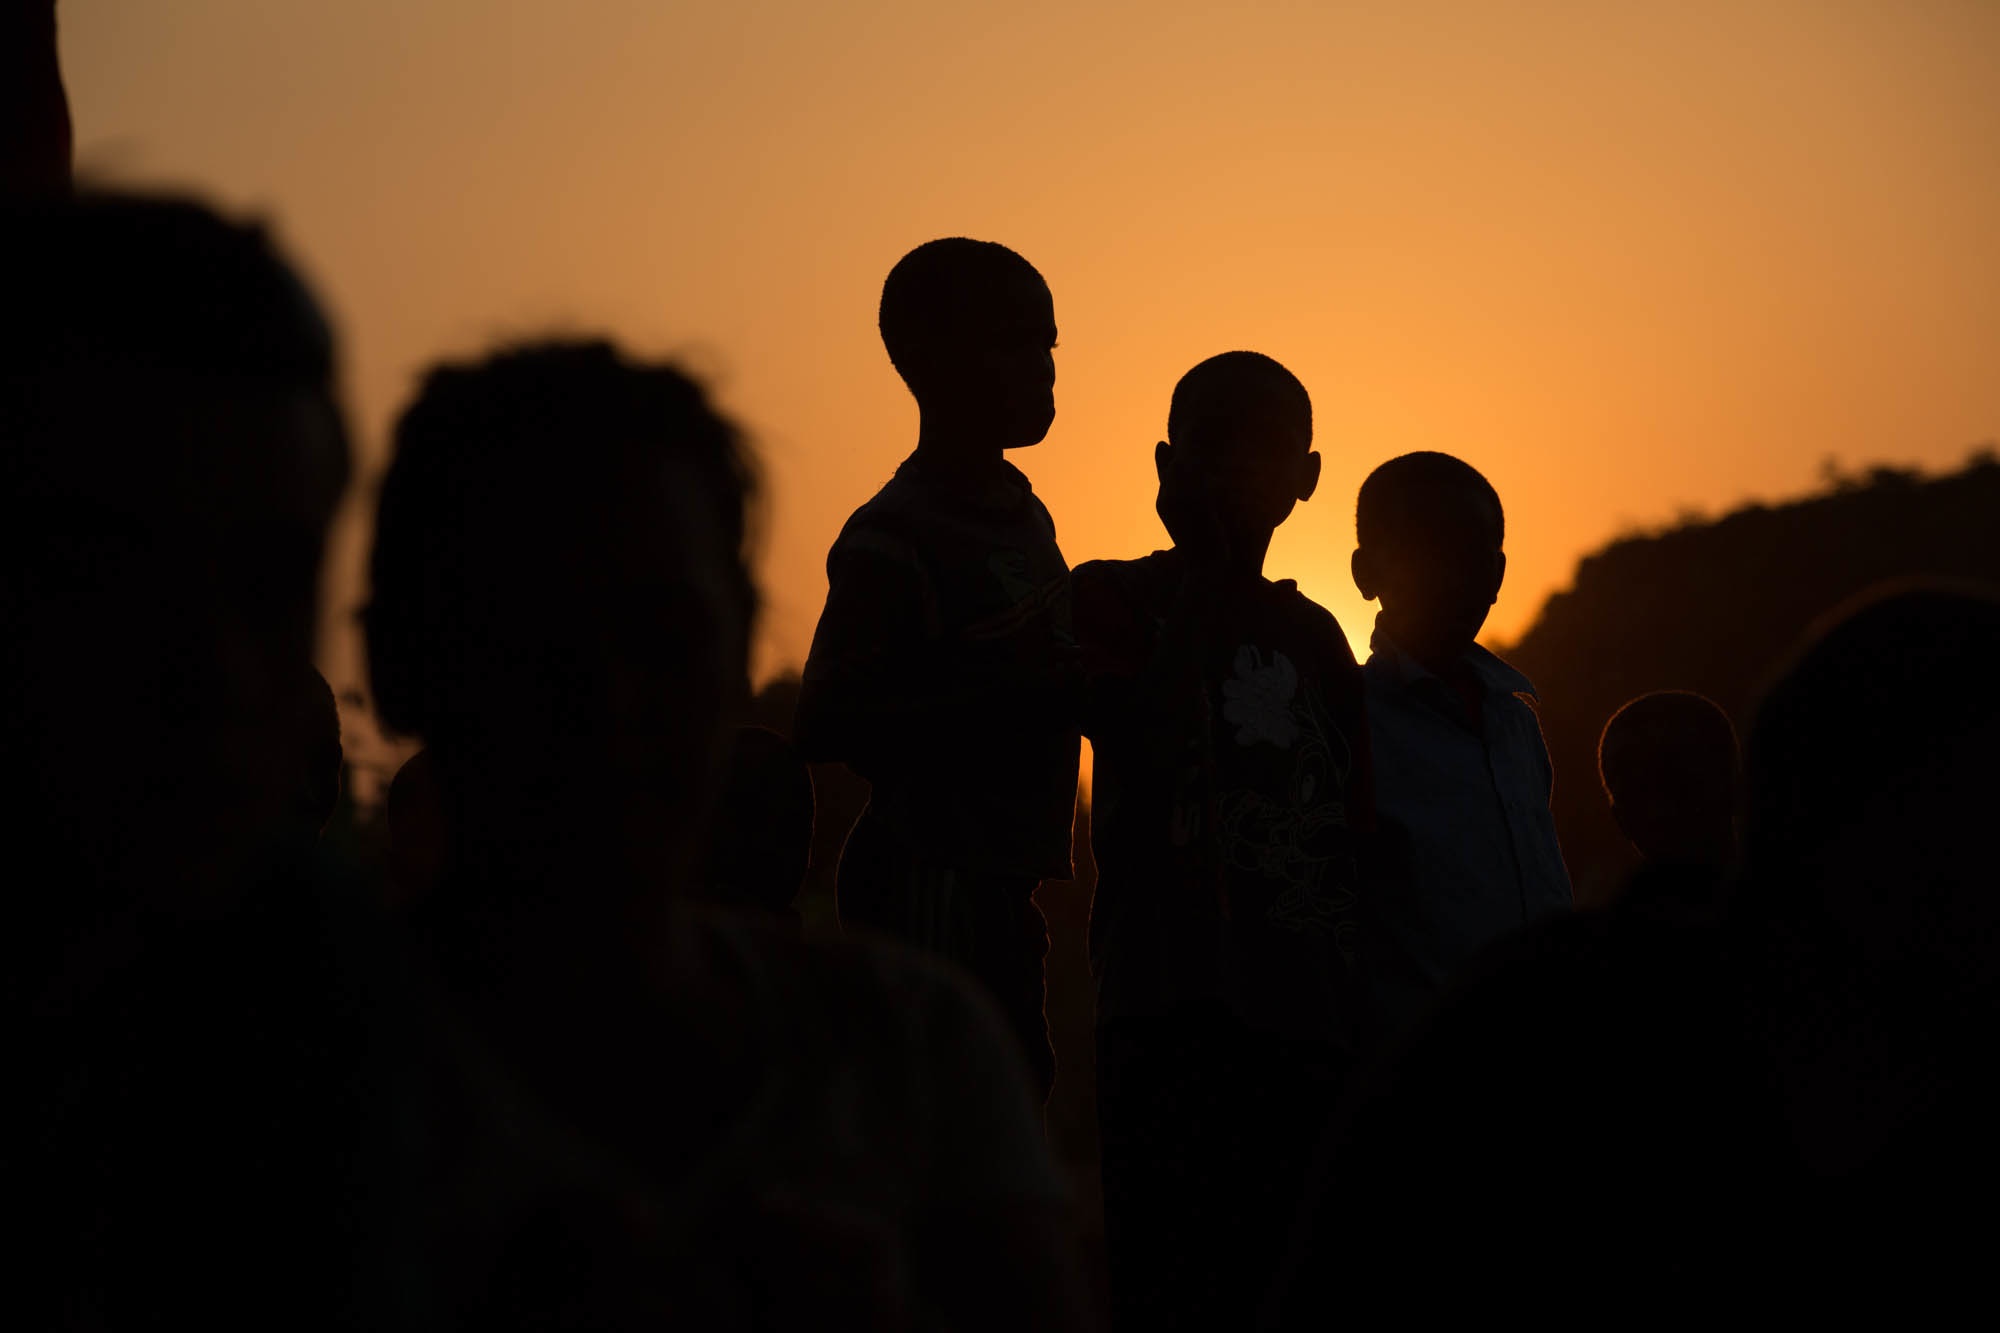
silhouette, sunset, morning, evening, darkness